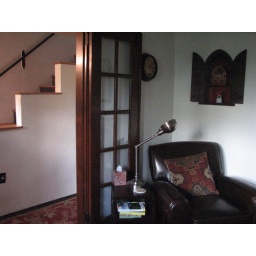
Living room - radio in clock wall cubby